Yours and Owls

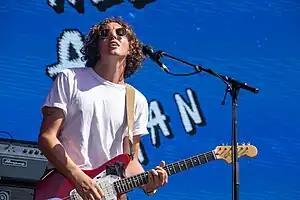
Hockey Dad featured on the first Yours and Owls festival line-up, and were the first band signed to Farmer and the Owl.

The first Yours and Owls festival, which has since become the company's flagship event, was held on 4 October 2014 at Stuart Park, Wollongong. The line-up included Hockey Dad, Safia, Dune Rats, Bootleg Rascal and Sticky Fingers. 2,000 people attended the inaugural one-day event. From 2015 onwards, the festival filled two days, and by 2016, crowd numbers had grown to 10,000. It has become Wollongong's biggest annual music event by far. Its 2025 iteration hosted almost 30,000 people.